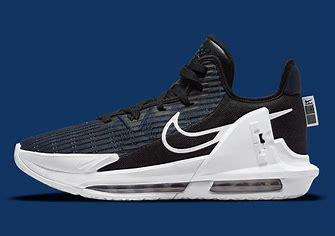
Brand: Nike
Model: Lebron Witness 5